Pick stitch

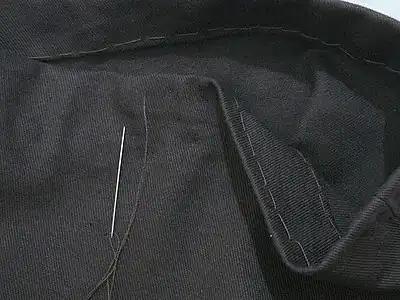
A pick stitched hem using thread that closely matches the colour of the fabric, appearing almost invisible on the outside of the garment.

A pick stitch in sewing is a simple running stitch that catches only a few threads of the fabric, showing very little of the thread on the right side (outer side) of the garment. It is also sometimes known as "stab stitch".